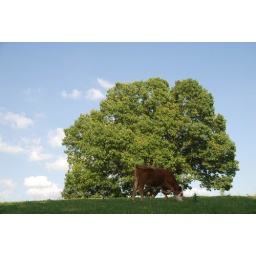
A cow grazes in the pasture by a large tree, near Galena, Missouri. Photo by Samuel E. Warren Jr.